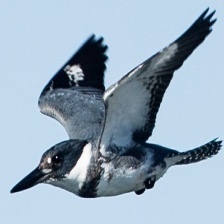
Species: BELTED KINGFISHER
Scientific name: MEGACERYLE ALCYON